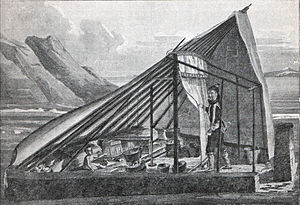
Grønlands historie / Dansk enestyre
Grønlandsk sommertelt omkring 1830.
Sommertelt i Østgrønland; Graahs rejse 1828-31